List of protected areas of British Columbia

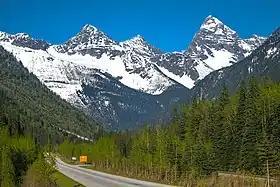
Glacier National Park near Revelstoke

Seven National Parks of Canada are located in British Columbia, more than any other province or territory: